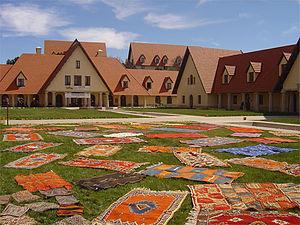
Ifrane est une ville et commune urbaine du Maroc, comptant 30 000 habitants et située dans le Moyen Atlas, à 1 713 mètres d'altitude. Elle est le chef-lieu de la province d'Ifrane, dans la région administrative de Meknès.